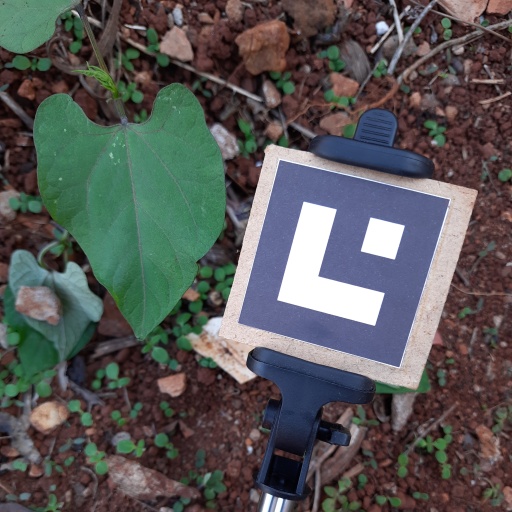
Observations: wavy surface, no eating holes, under shade